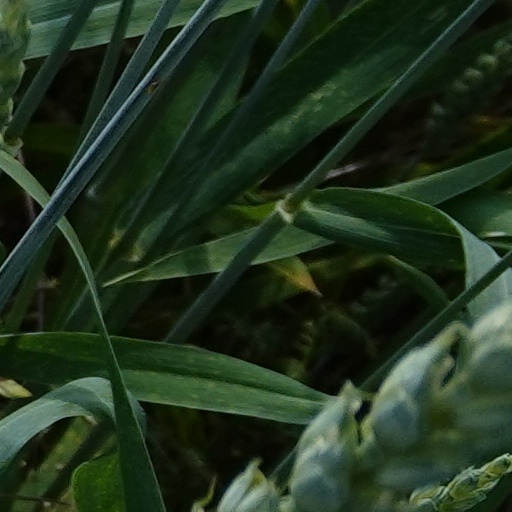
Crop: wheat